Ilinden Peak

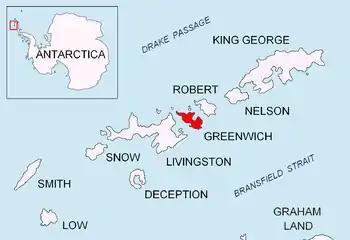
Location of Greenwich Island in the South Shetland Islands.

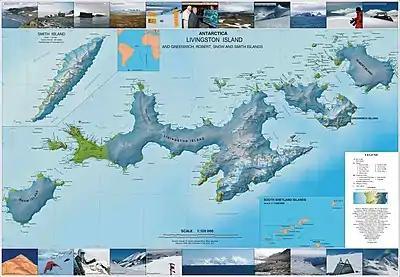
Topographic map of Livingston Island, Greenwich, Robert, Snow and Smith Islands.

Ilinden Peak is an ice-covered peak rising to 620 m in Breznik Heights on Greenwich Island, Antarctica. The peak has precipitous and partly ice-free south slopes, and surmounts Zheravna Glacier to the south, Solis Glacier to the northwest, and Fuerza Aérea Glacier to the north-northeast.